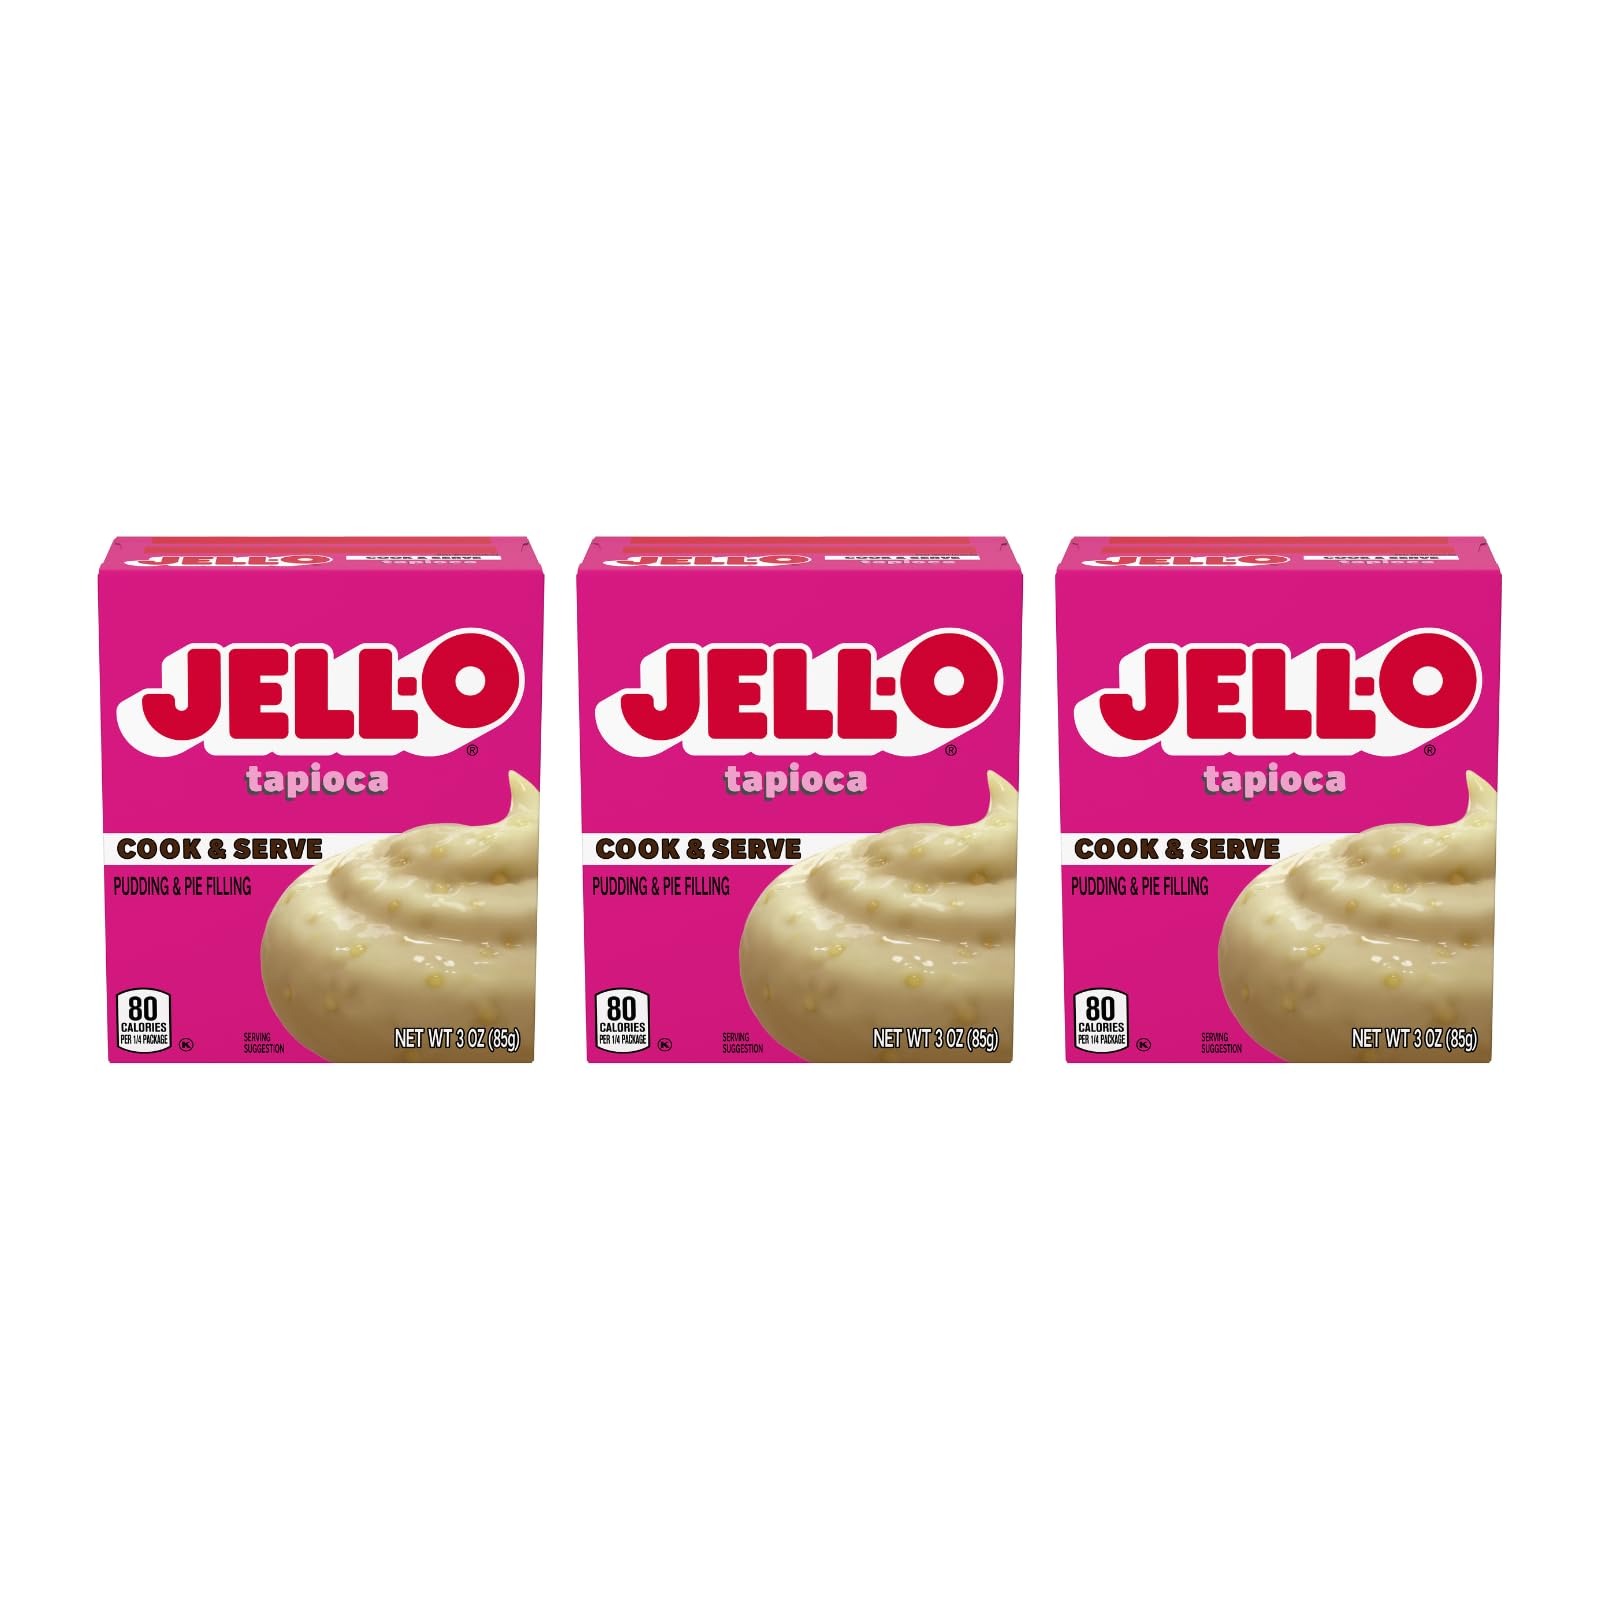
Item Name: Jell-O Cook & Serve Fat Free Pudding & Pie Filling, Tapioca, 3 ct
Bullet Point 1: 4 1/2-Cup Servings
Bullet Point 2: Kosher
Value: 9.0
Unit: Ounce

Price: 9.525